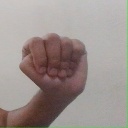
अक्षर: ठ